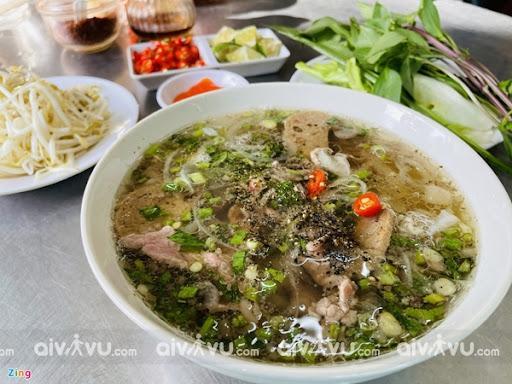
có một bát thức ăn xuất hiện ở trên bàn